Nancy Rothwell

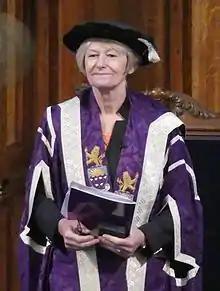
Nancy Rothwell in academic dress for a graduation ceremony for the Department of Mathematics at the University of Manchester in 2015

Dame Nancy Jane Rothwell (born 2 October 1955) is a British physiologist. She served as president and vice-chancellor of the University of Manchester from 2010 to 2024, having deputised in both roles until January 2010.